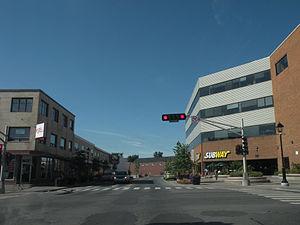
L'intersection du chemin Canada et de la rue de l'Église au centre-ville f'Edmundston, au Nouveau-Brunswick (Canada).
Edmundston est une cité canadienne du comté de Madawaska, dans le Nord-Ouest du Nouveau-Brunswick. Elle est la deuxième plus grande ville canadienne à majorité francophone hors Québec, après Dieppe au Nouveau-Brunswick. Certaines grandes villes du pays ont des populations francophones plus importantes, comme Ottawa, Sudbury, Toronto, Winnipeg, Moncton et Timmins, mais les francophones y sont en minorité.